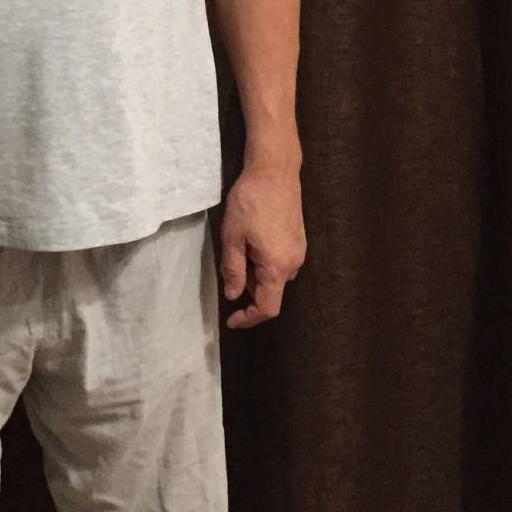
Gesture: no_gesture